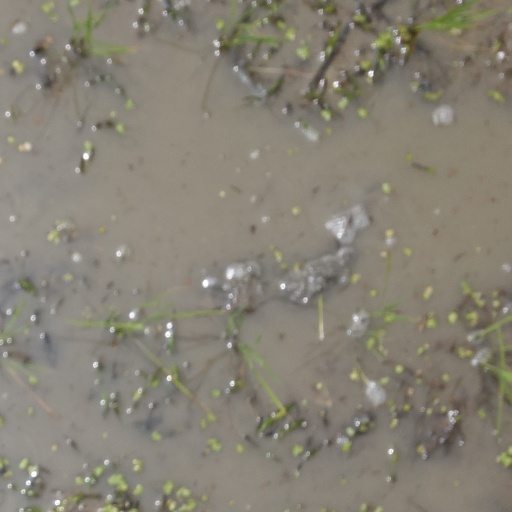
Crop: rice